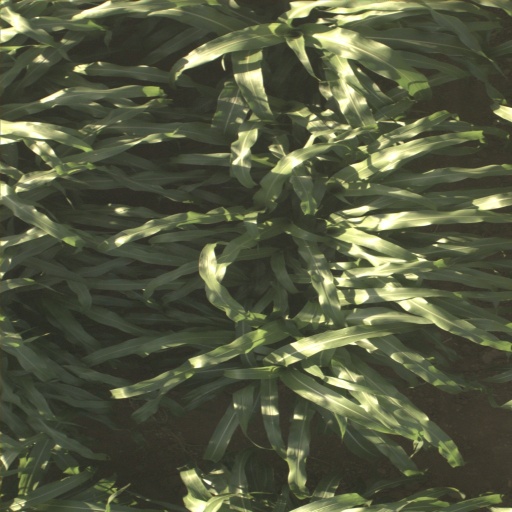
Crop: sorghum